William Andrew Johnson

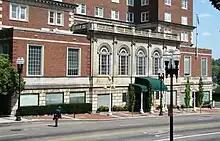
Façade of the former Andrew Johnson Hotel, photographed 2010

During another interview that year he recalled that Andrew Johnson once traveled overseas and visited Napoleon's redoubt at St. Helena. The elder Johnson brought back cuttings of willows growing on the island that he planted at the house in Greeneville. Around Christmastime 1929, William A. Johnson solved the "case of the stolen drapes" at the Andrew Johnson Hotel when he noticed a woman leaving with curtain fabric hanging out of the back of her suitcase. The assistant manager chased her down and found she was also carrying towels, a coffee pot, and spoons from other regional hotels.